Emanuela Potocka

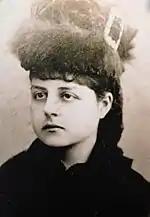
Emmanuela Potocka by Nadar

Countess Emanuela Potocka, born "Princess Emanuela Pignatelli di Cerchiara" (1852–1930), was an Italian-Polish noblewoman and fashionable salonière in Paris during the 19th century.